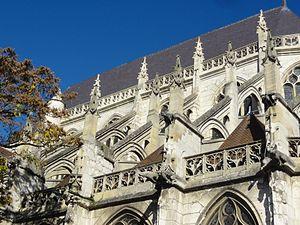
Chœur, parties hautes.
L'église Saint-Étienne de Beauvais est une église catholique paroissiale située à Beauvais, chef-lieu du département de l'Oise, rue de l'Étamine. Sa fondation à la fin du IIIᵉ siècle est due à saint Firmin. L'on ignore son premier vocable, mais elle a longtemps été dédiée à saint Vaast d'Arras, et un chapitre a existé sous ce titre de 1072 à 1742. Même avant le début de la construction de l'église actuelle au début du XIIᵉ siècle, l'église Saint-Étienne est le centre de la vie municipale, et bien que située en dehors de la cité épiscopale, sa paroisse est l'une des plus importantes de la ville. Sa nef et son transept sont de style roman, hormis les deux premières travées de la nef reconstruites après un incendie à la fin du XIIᵉ siècle, et les murs orientaux du transept en grande partie remaniés au XVIᵉ siècle. Dans la nef, l'on trouve une élévation à trois étages avec triforium. Le voûtement d'ogives des bas-côtés a vraisemblablement commencé vers 1120, mais l'on suppose que le chœur roman terminé avant cette date était voûté d'ogives dès le départ.